Nepenthes lingulata

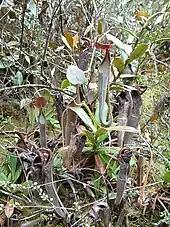
A plant transitioning from a rosette to a climbing vine

Leaves are sessile and coriaceous in texture. The lamina of rosettes is lanceolate and up to 9.6 cm long and 3 cm wide. Climbing stems produce smaller leaves, with the elliptical-ovate lamina reaching 4.8 cm in length and 2.1 cm in width. Two longitudinal veins are present on either side of the midrib. Tendrils are up to 25 cm long in rosettes and up to 14 cm long in climbing stems.